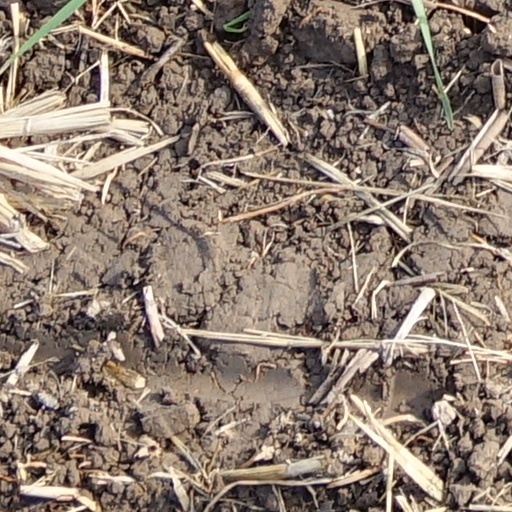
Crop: wheat